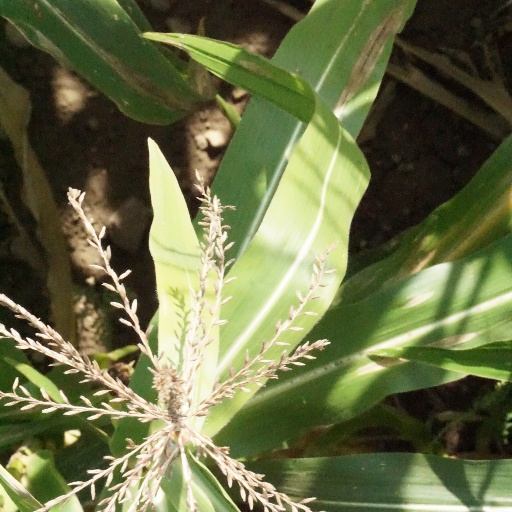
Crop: maize; corn